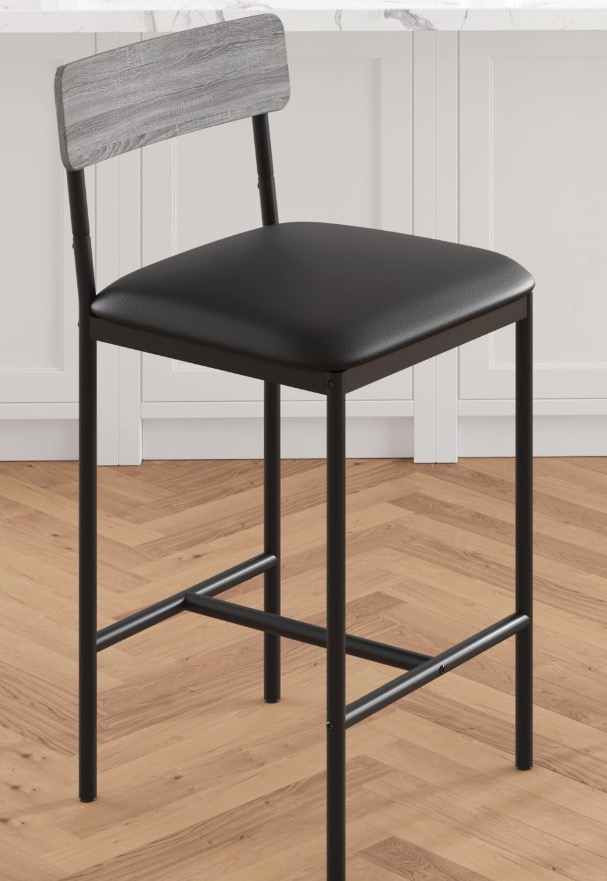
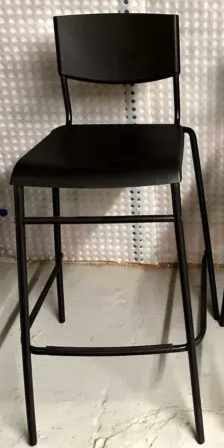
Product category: stool
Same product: no